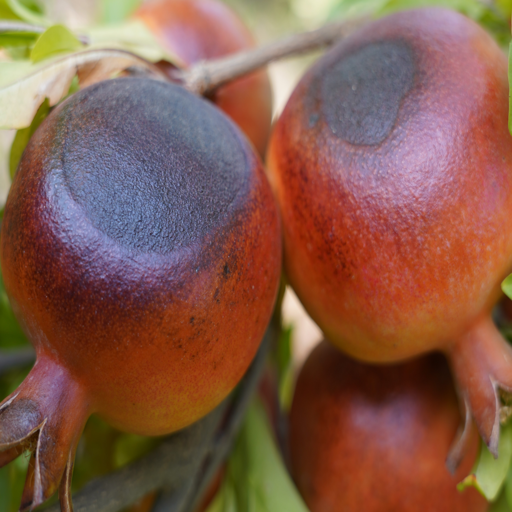
Label: Colletotrichum spp